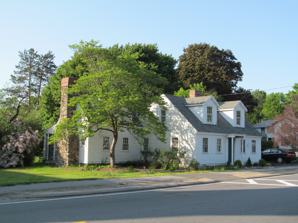
Building: Sabbath Day House (Billerica, Massachusetts)
Country: United States of America
Year built: 1765
Historic house in Massachusetts, United States United States historic place Sabbath Day House U.S. National Register of Historic Places Sabbath Day House Show map of Massachusetts Show map of the United States Location 20 Andover Road, Billerica, Massachusetts Coordinates 42°33′39″N 71°16′3″W / 42.56083°N 71.26750°W / 42.56083; -71.26750 Built 1765 Architectural style Colonial NRHP reference No. 73000285 Added to NRHP August 14, 1973 The Sabbath Day House is an historic house located in Billerica, Massachusetts .   The main block of the 1.5-story wood-frame house was built in the mid-1760s to provide a place for parishioners to warm themselves in between the morning and afternoon services at the adjacent Congregational Church.  The house was in that time maintained by a caretaker, and came into private ownership in 1818, when it was no longer needed for its original purpose. On August 14, 1973, the house was added to the National Register of Historic Places . See also National Register of Historic Places listings in Middlesex County, Massachusetts References